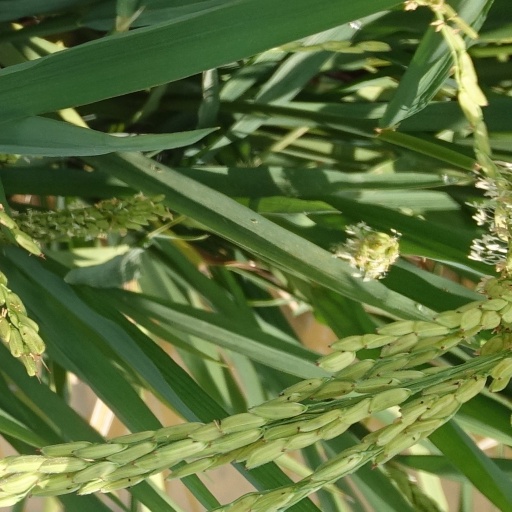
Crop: rice